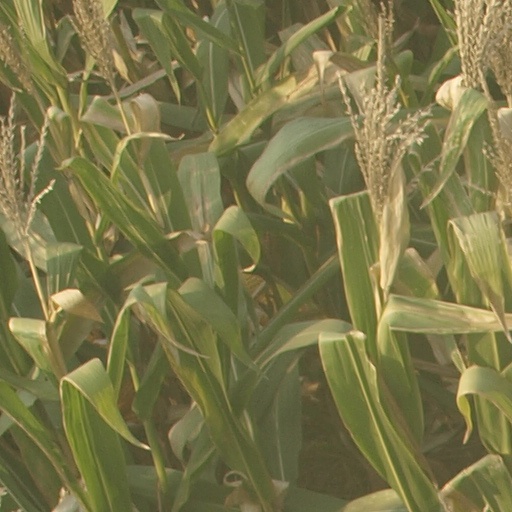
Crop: maize; corn